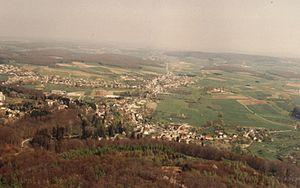
Niederanven est une localité luxembourgeoise et le chef-lieu de la commune de même nom située dans le canton de Luxembourg.
Senningen est une section de la commune luxembourgeoise de Niederanven située dans le canton de Luxembourg.